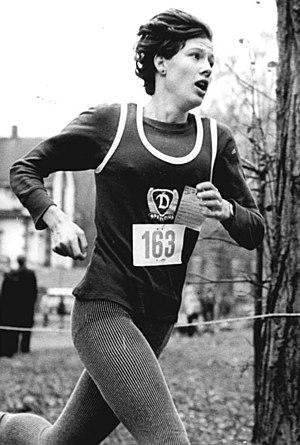
Andrea Kathrin Ullrich, née le 14 août 1967 à Annaberg-Buchholz puis mariée Wessel, est une athlète est-allemande. Dans les années 1980 et 1990, elle faisait partie des meilleures spécialistes du 10 000 m.